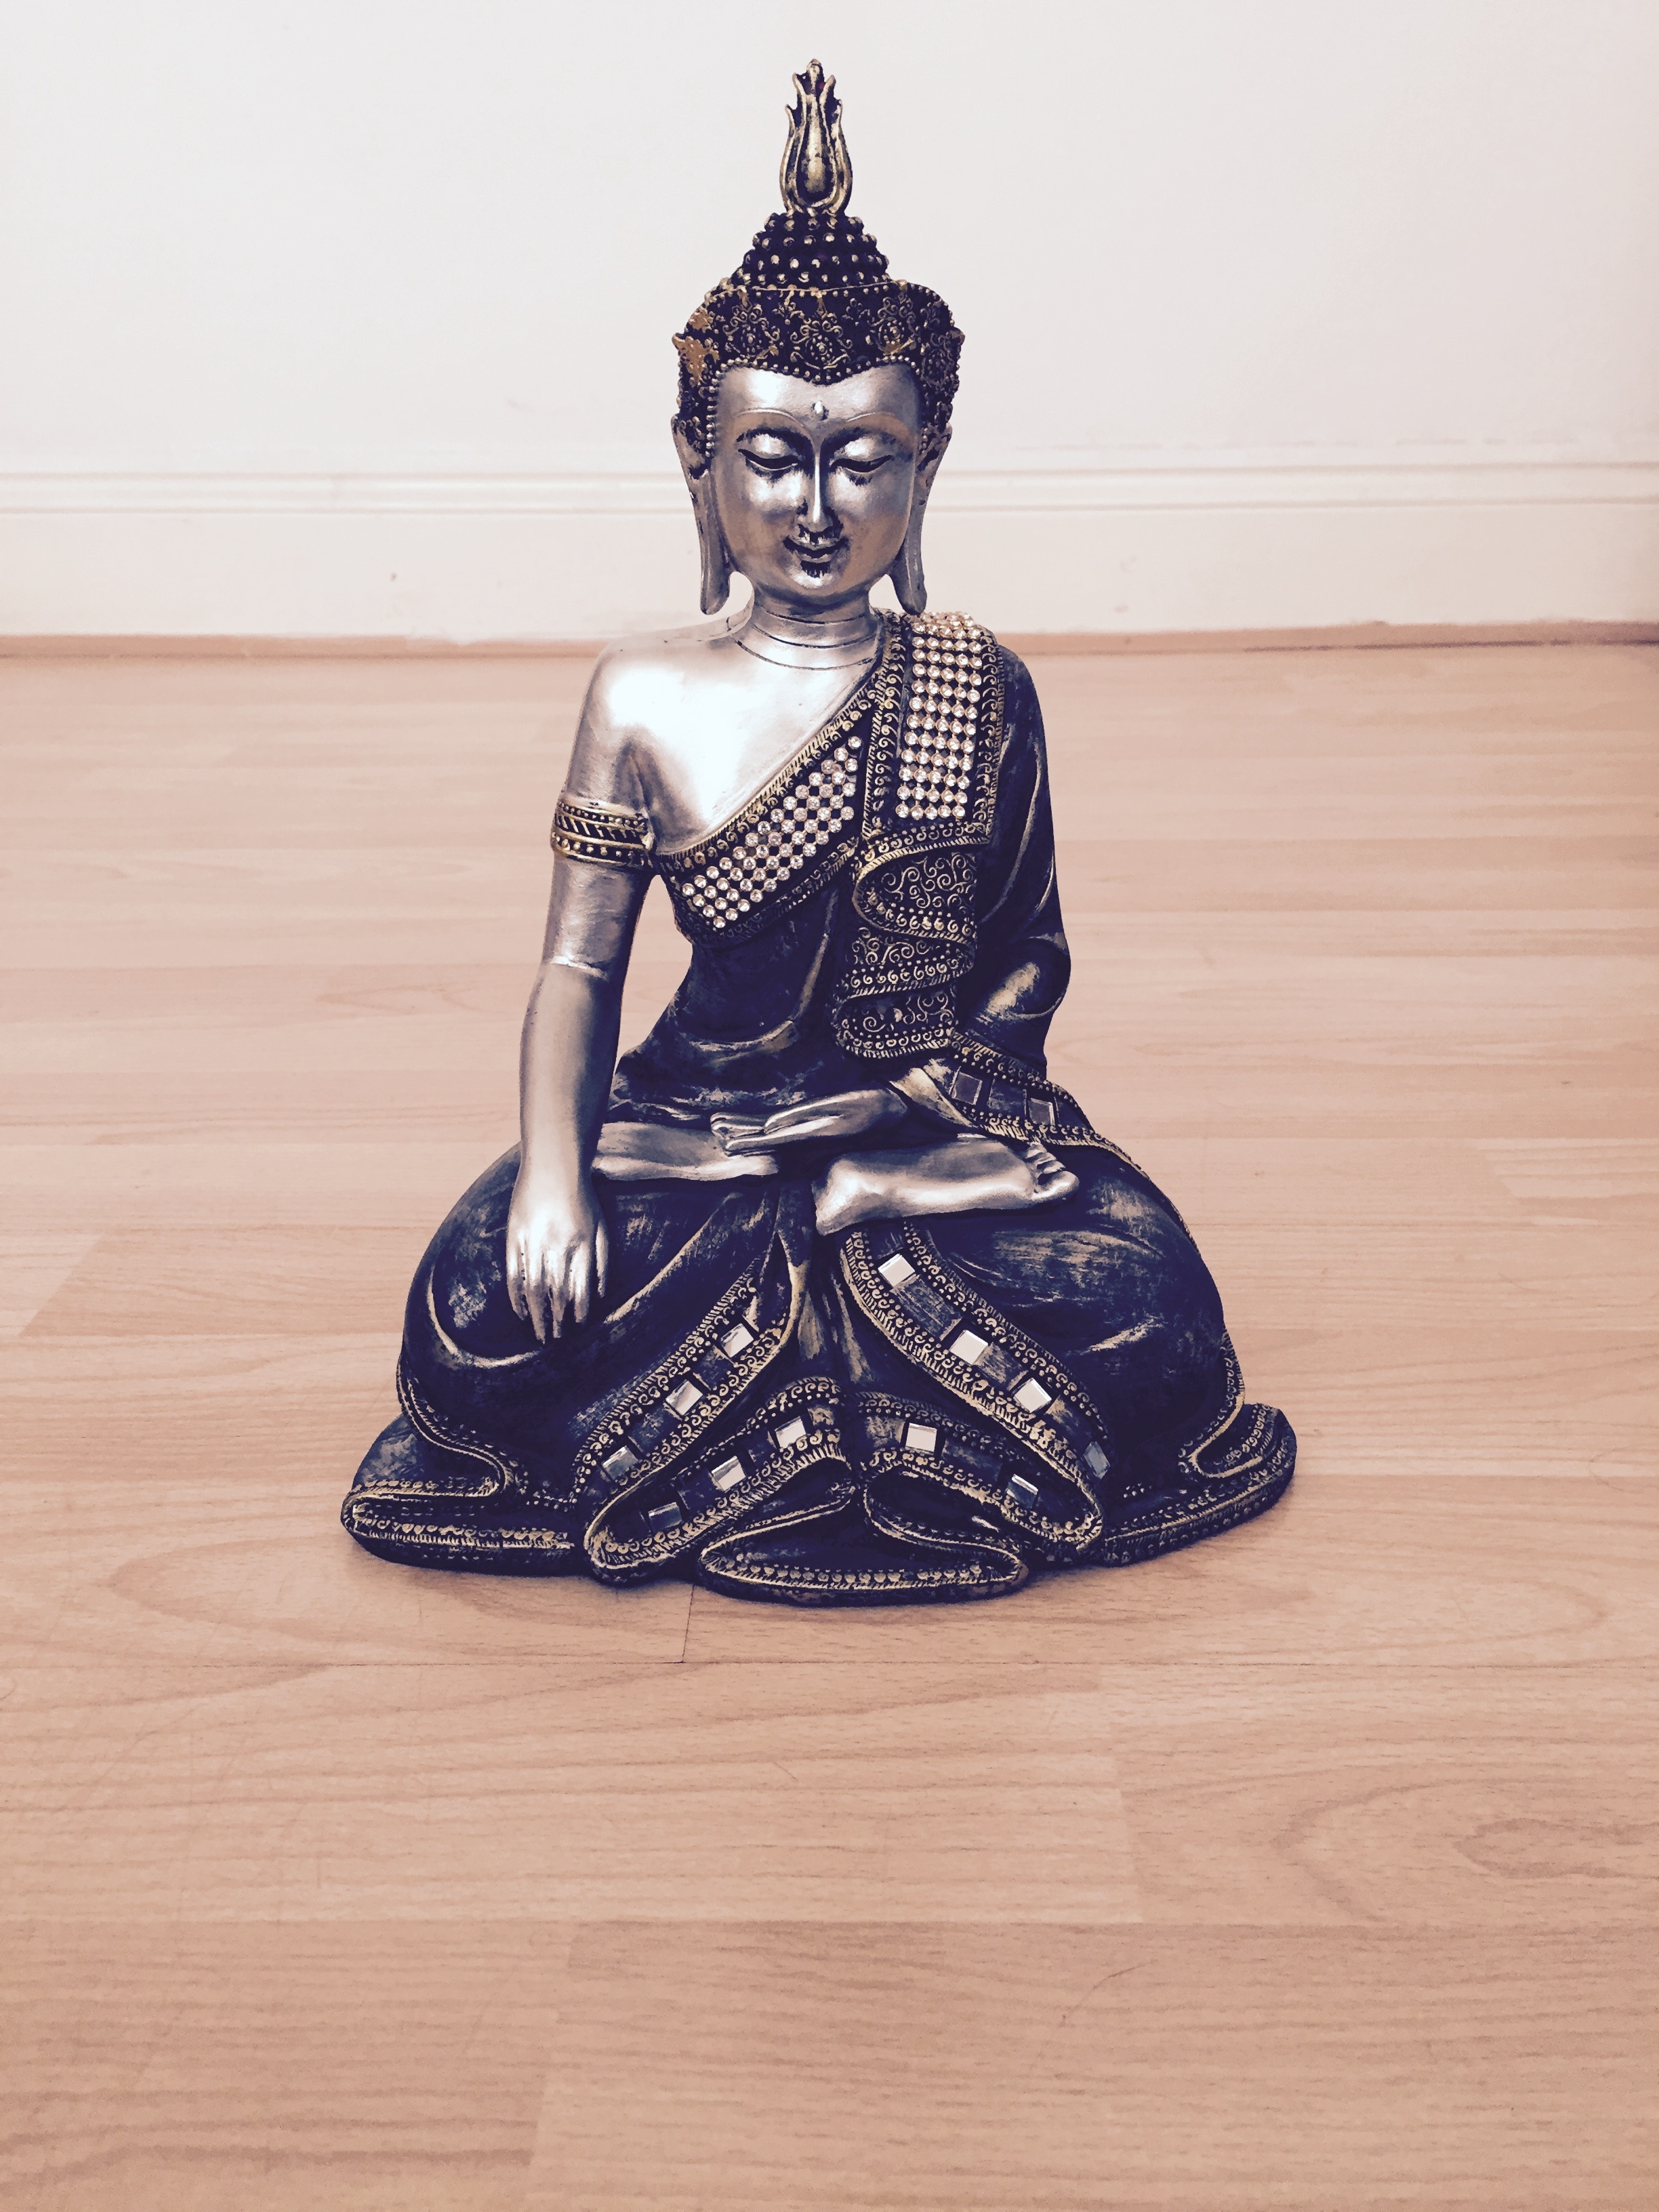
dance, spring, sitting, buddhism, fashion, clothing, art, dress, meditation, buddha, gown, chinese new year, human positions